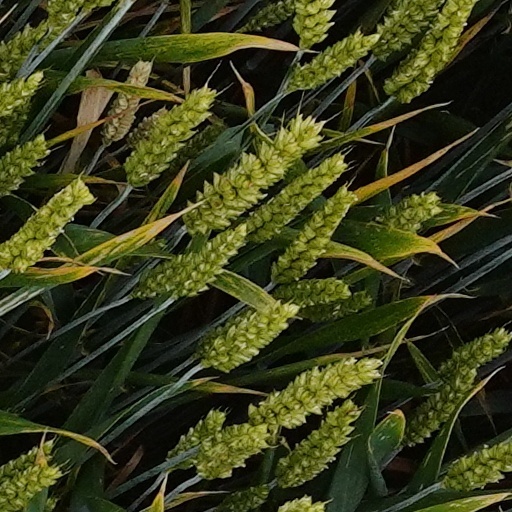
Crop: wheat